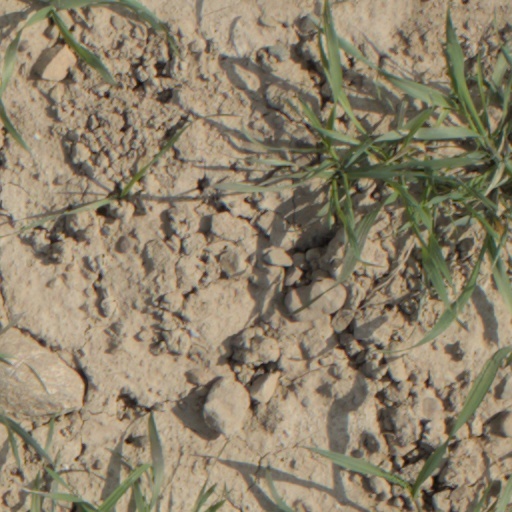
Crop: wheat